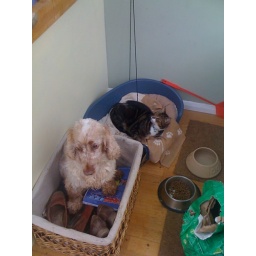
yeah thats right my (other other) cat put my dog in his place lol !